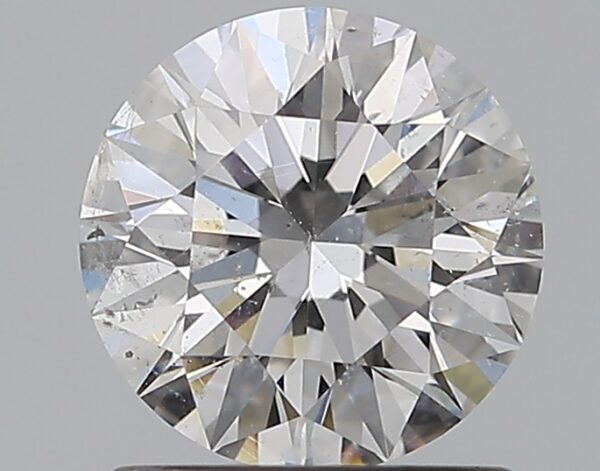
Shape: round
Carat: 1.02
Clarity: SI2
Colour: E
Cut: EX
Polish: EX
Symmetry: EX
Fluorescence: ST
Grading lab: GIA
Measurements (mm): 6.42 x 6.46 x 4.04